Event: Nepal Earthquake
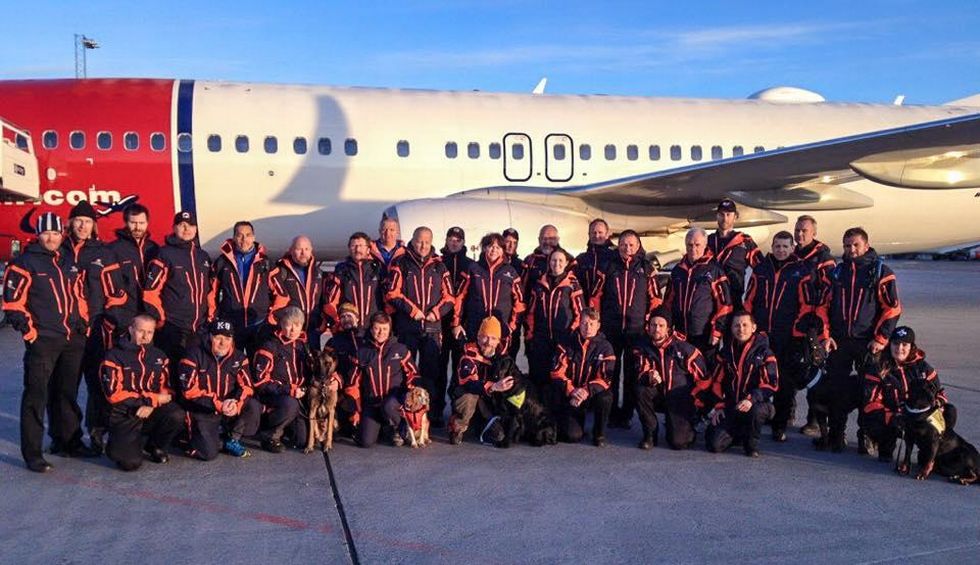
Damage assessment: no_damage